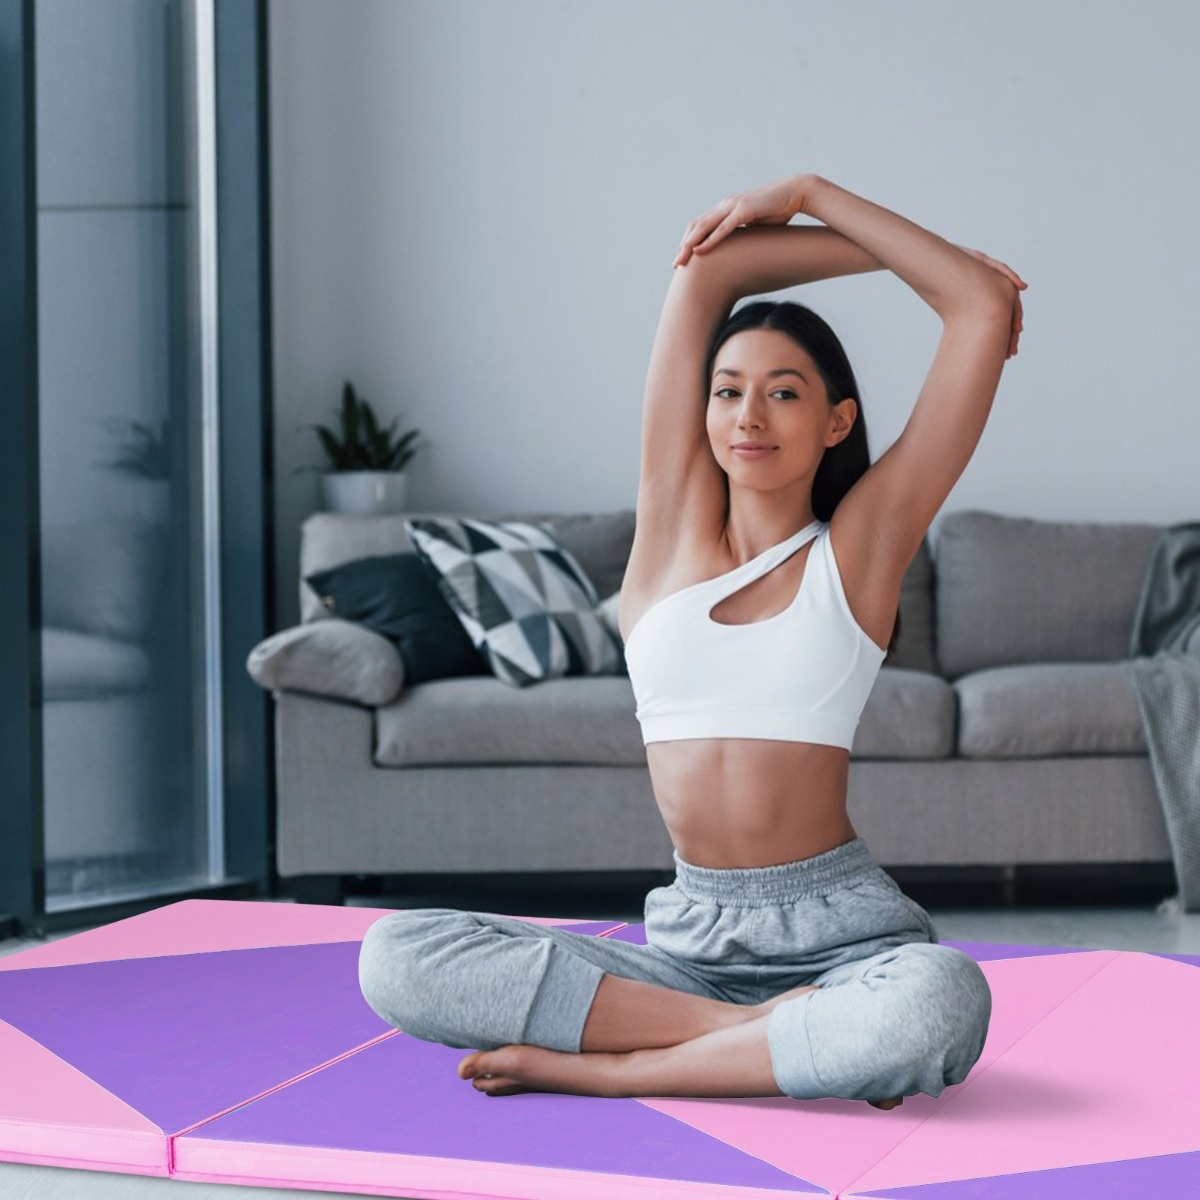
Costway Folding Exercise Mat for Gymnastics, Yoga, MMA, Core Workouts, Stretching and Tumbling-Purple
Enhance your home workouts or professional training sessions with this versatile and reliable folding gymnastics mat. Prioritizing convenience and safety, this mat boasts a thick 5 cm EPE foam padding for optimum shock absorption and cushioning. Effortlessly store and transport the mat thanks to its convenient folding design and carrying handles. The durable and easy-to-clean removable PU leather cover adds an extra layer of protection. You can connect multiple mats easily using the hook and loop fasteners on all sides, allowing you to create a spacious workout area. Whether it's yoga, gymnastics, or a variety of exercises, this 4-panel folding gymnastics mat is the ideal companion for providing comfort and protection. Bullet Point: Ultimate Shock Absorption: This folding gymnastics mat features 5 cm EPE foam padding, ensuring exceptional shock absorption and cushioning for a comfortable and safe workout experience. Product dimension: 300 cm x 117 cm x 5 cm (L x W x H). Convenient Portability: Designed with reinforced carrying handles, this exercise mat allows for easy transportation to the gym, studio, or any location of your choice, offering flexibility and convenience for your practice sessions. Durable and Easy to Clean: The tumbling mat is crafted with a waterproof PU leather cover that is not only odorless but also easy to clean. The removable zippered cover ensures hassle-free maintenance, so you can focus on training instead of worrying about wear and tear. Secure Connection: Equipped with hook and loop fasteners on all sides, this aerobics mat guarantees stability and a secure connection when combining multiple mats together. Say goodbye to slipping or separating mats during intense workouts, and enjoy a safe and spacious exercise area. Space-Saving Design: This gymnastics mat features a foldable 4-panel construction that allows for easy storage and space-saving convenience. Whether you're a professional gymnast, athlete, or fitness enthusiast, this versatile mat is perfect for various exercises, stretches, and routines. Features: Space-saving for storage with a four-fold structure Easy to transport with integrated carrying handles Filled with thick and high-density EPE foam for joints protection Covered with tear resistant and wear resistant PU leather cover Zippered cover allows for easy removal and cleaning Built with tear resistant stitching for reliable durability Available for connecting more mats together for a larger exercise surface Suitable for various purposes, such as stretching, martial arts, gymnastics and more Ideal for kids playing at home or in the kindergarten Specifications: Color: Pink + Rose Red/Pink + Purple Material: PU + EPE Foam Unfolded Dimension: 300 cm x 117 cm x 5 cm (L x W x H) Folded Dimension: 117 cm x 75 cm x 20 cm (L x W x H) Net Weight: 6.5 kg Package Includes: 1 x Folding Gymnastics Mat
Brand: Costway
Category: Sporting Goods > Fitness & General Exercise Equipment > Exercise Equipment Mats > Exercise Bike Floor Mats